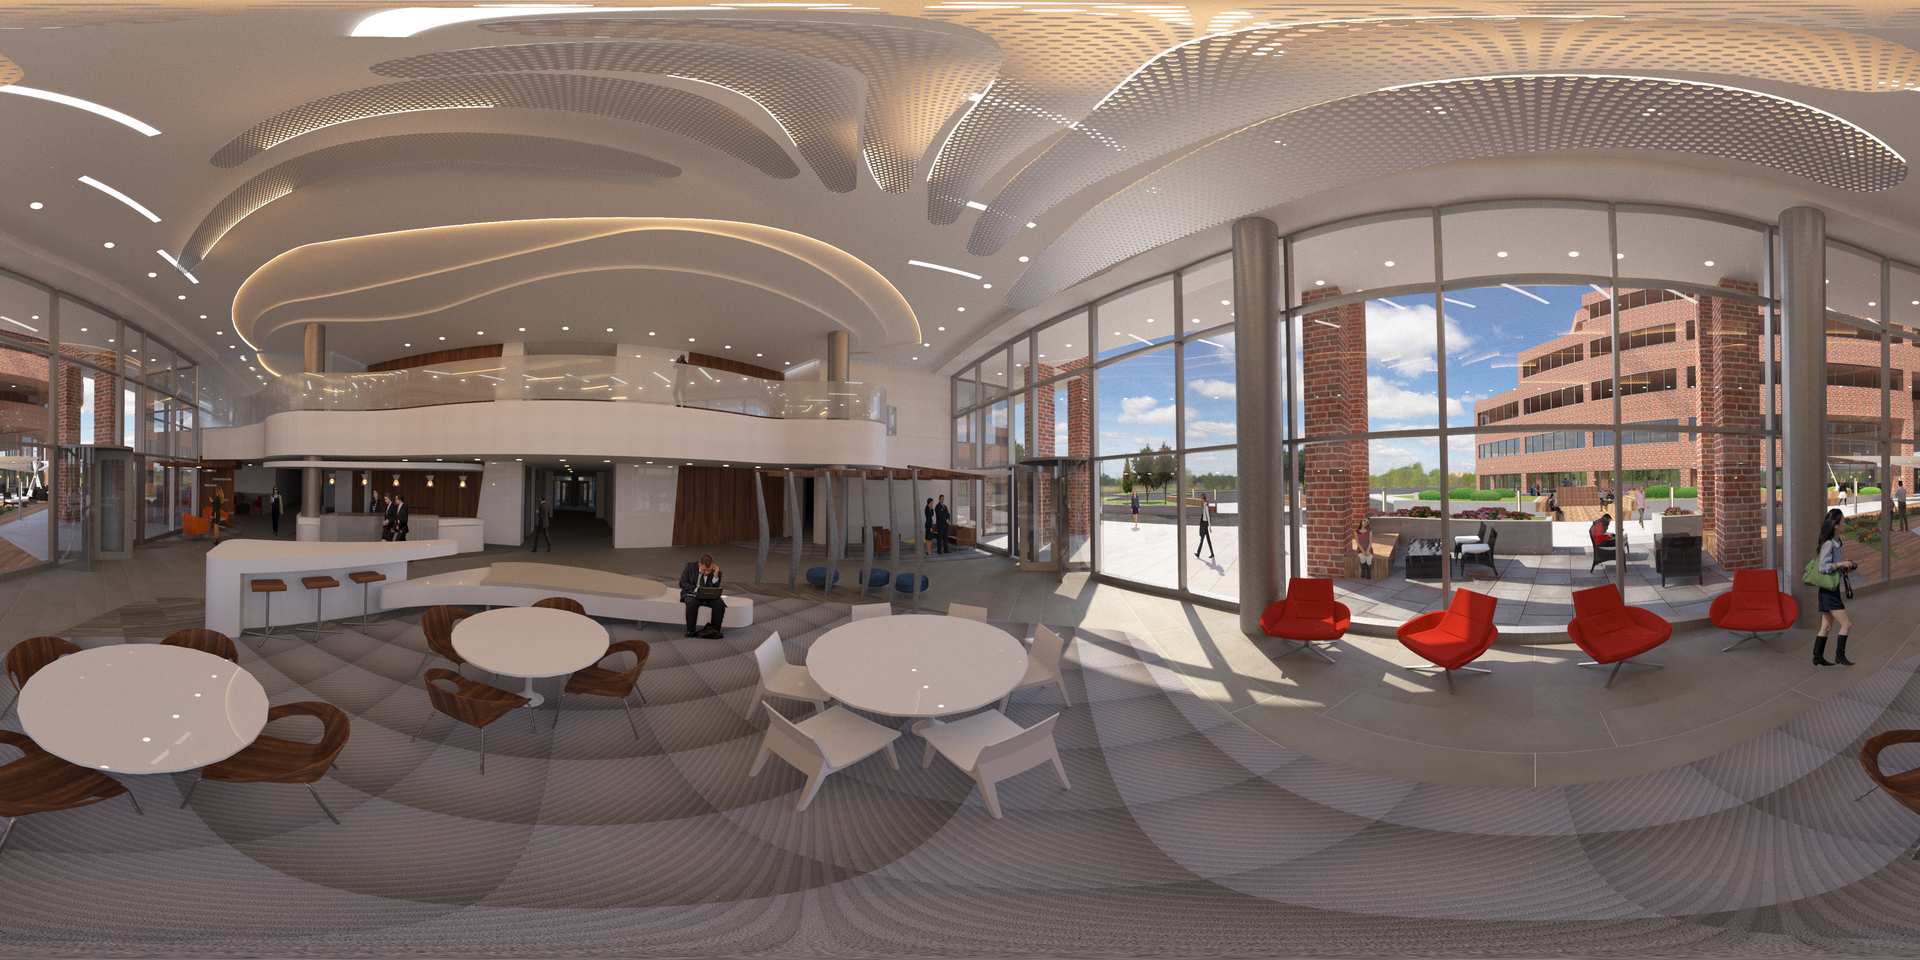
Referred object: the man in a black suit sitting on the white bench

Referred object: the red lounge chair

Referred object: the round white table opposite the row of red chairs